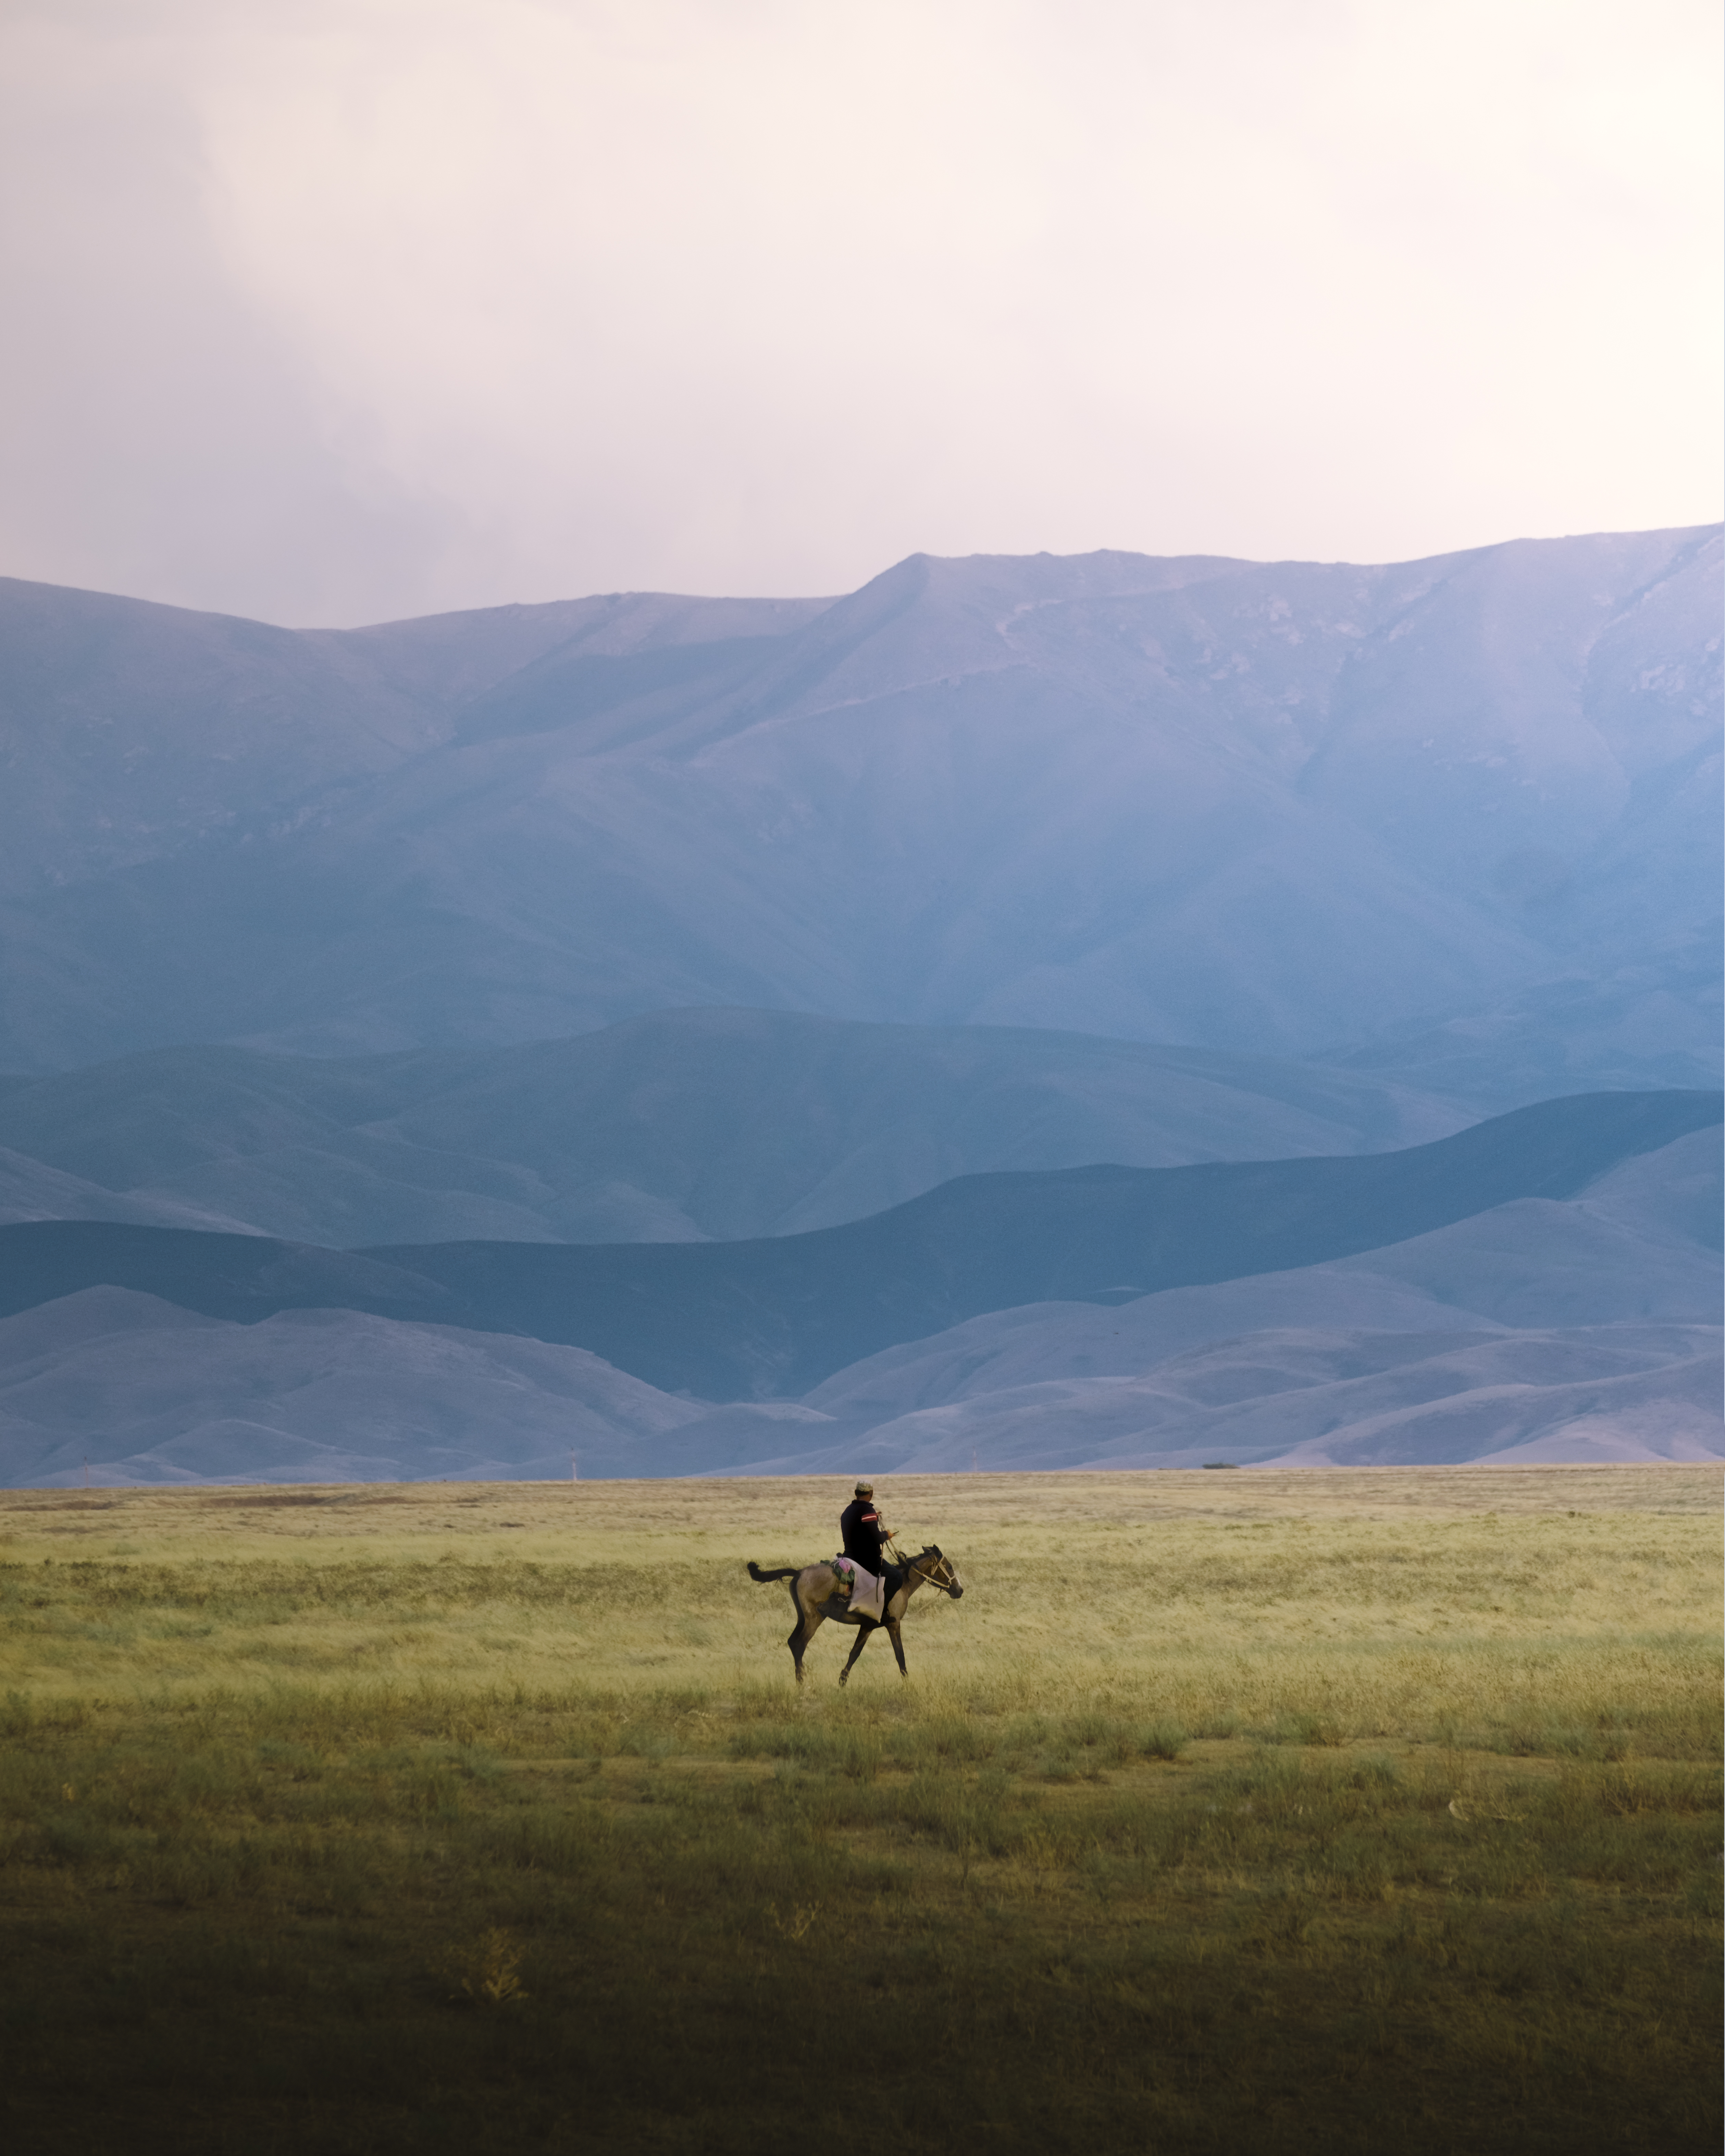
sky, mountain, cloud, plant, natural landscape, fawn, grass, horizon, landscape, mountainous landforms, grassland, plain, tree, meadow, deer, road, recreation, mountain range, grazing, prairie, plateau, pasture, valley, fell, antelope, hill, field, evening, soil, steppe, ranch, wildlife, ridge, shadow, ocean, tundra, savanna, wadi, vacation, mist, aeolian landform, adventure, safari, canidae, sunset, desert